Rod Blagojevich

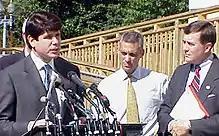
Blagojevich with then Congressman, Rahm Emanuel (D-Chicago) advocating for changes in Medicare legislation.

Although Barack Obama served as an adviser to Blagojevich's 2002 gubernatorial campaign, by all accounts, Blagojevich and Obama have been estranged for years. Blagojevich did not endorse Obama in the 2004 United States Senate race, and Obama did not invite Blagojevich to speak at the 2008 Democratic National Convention, as he did Lisa Madigan, Hynes, and Giannoulias. Blagojevich has had a "friendly rapport" with the man who took over his congressional seat, Rahm Emanuel.